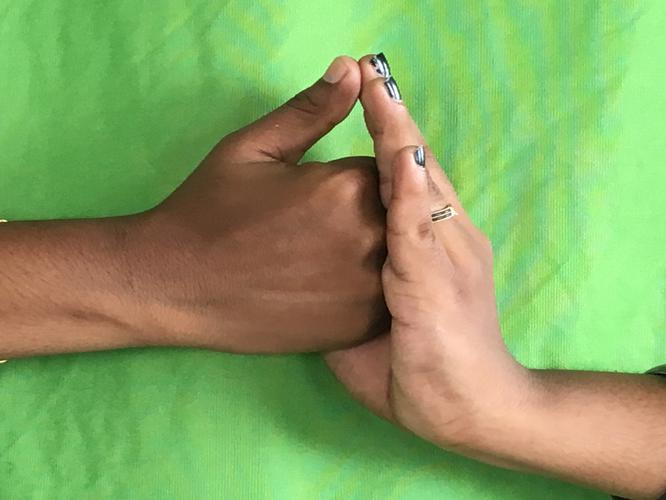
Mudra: Shanka
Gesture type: double_hand